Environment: real
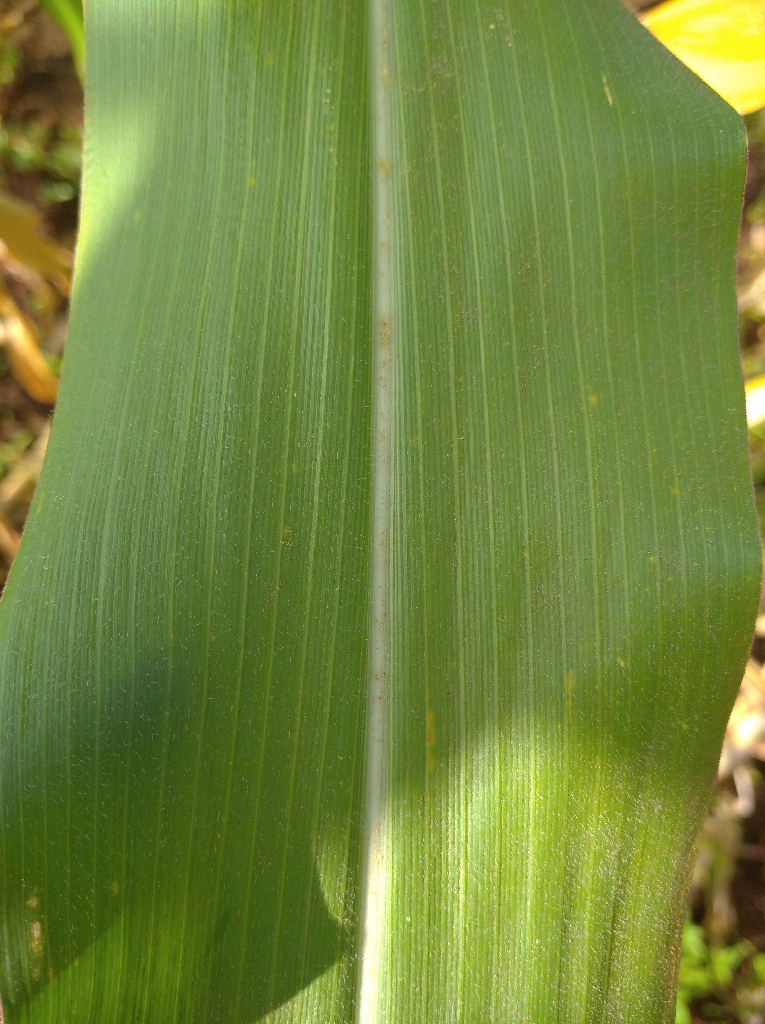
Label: healthy